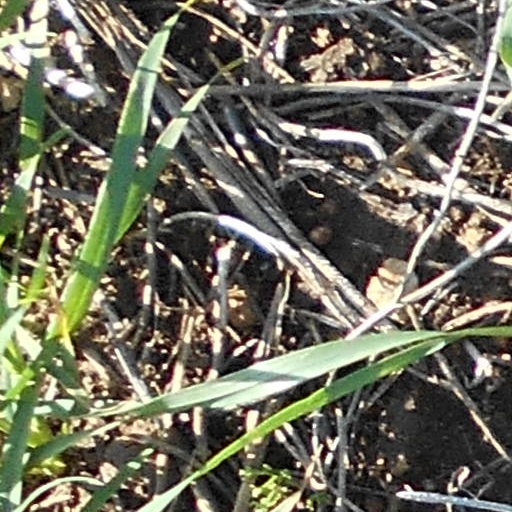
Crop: wheat